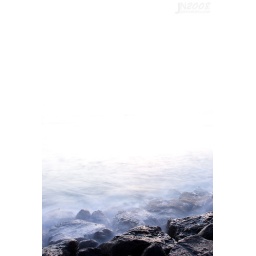
Purposely overexposed the sky and water in order to make the photo appear as though it disappears into nothingness.